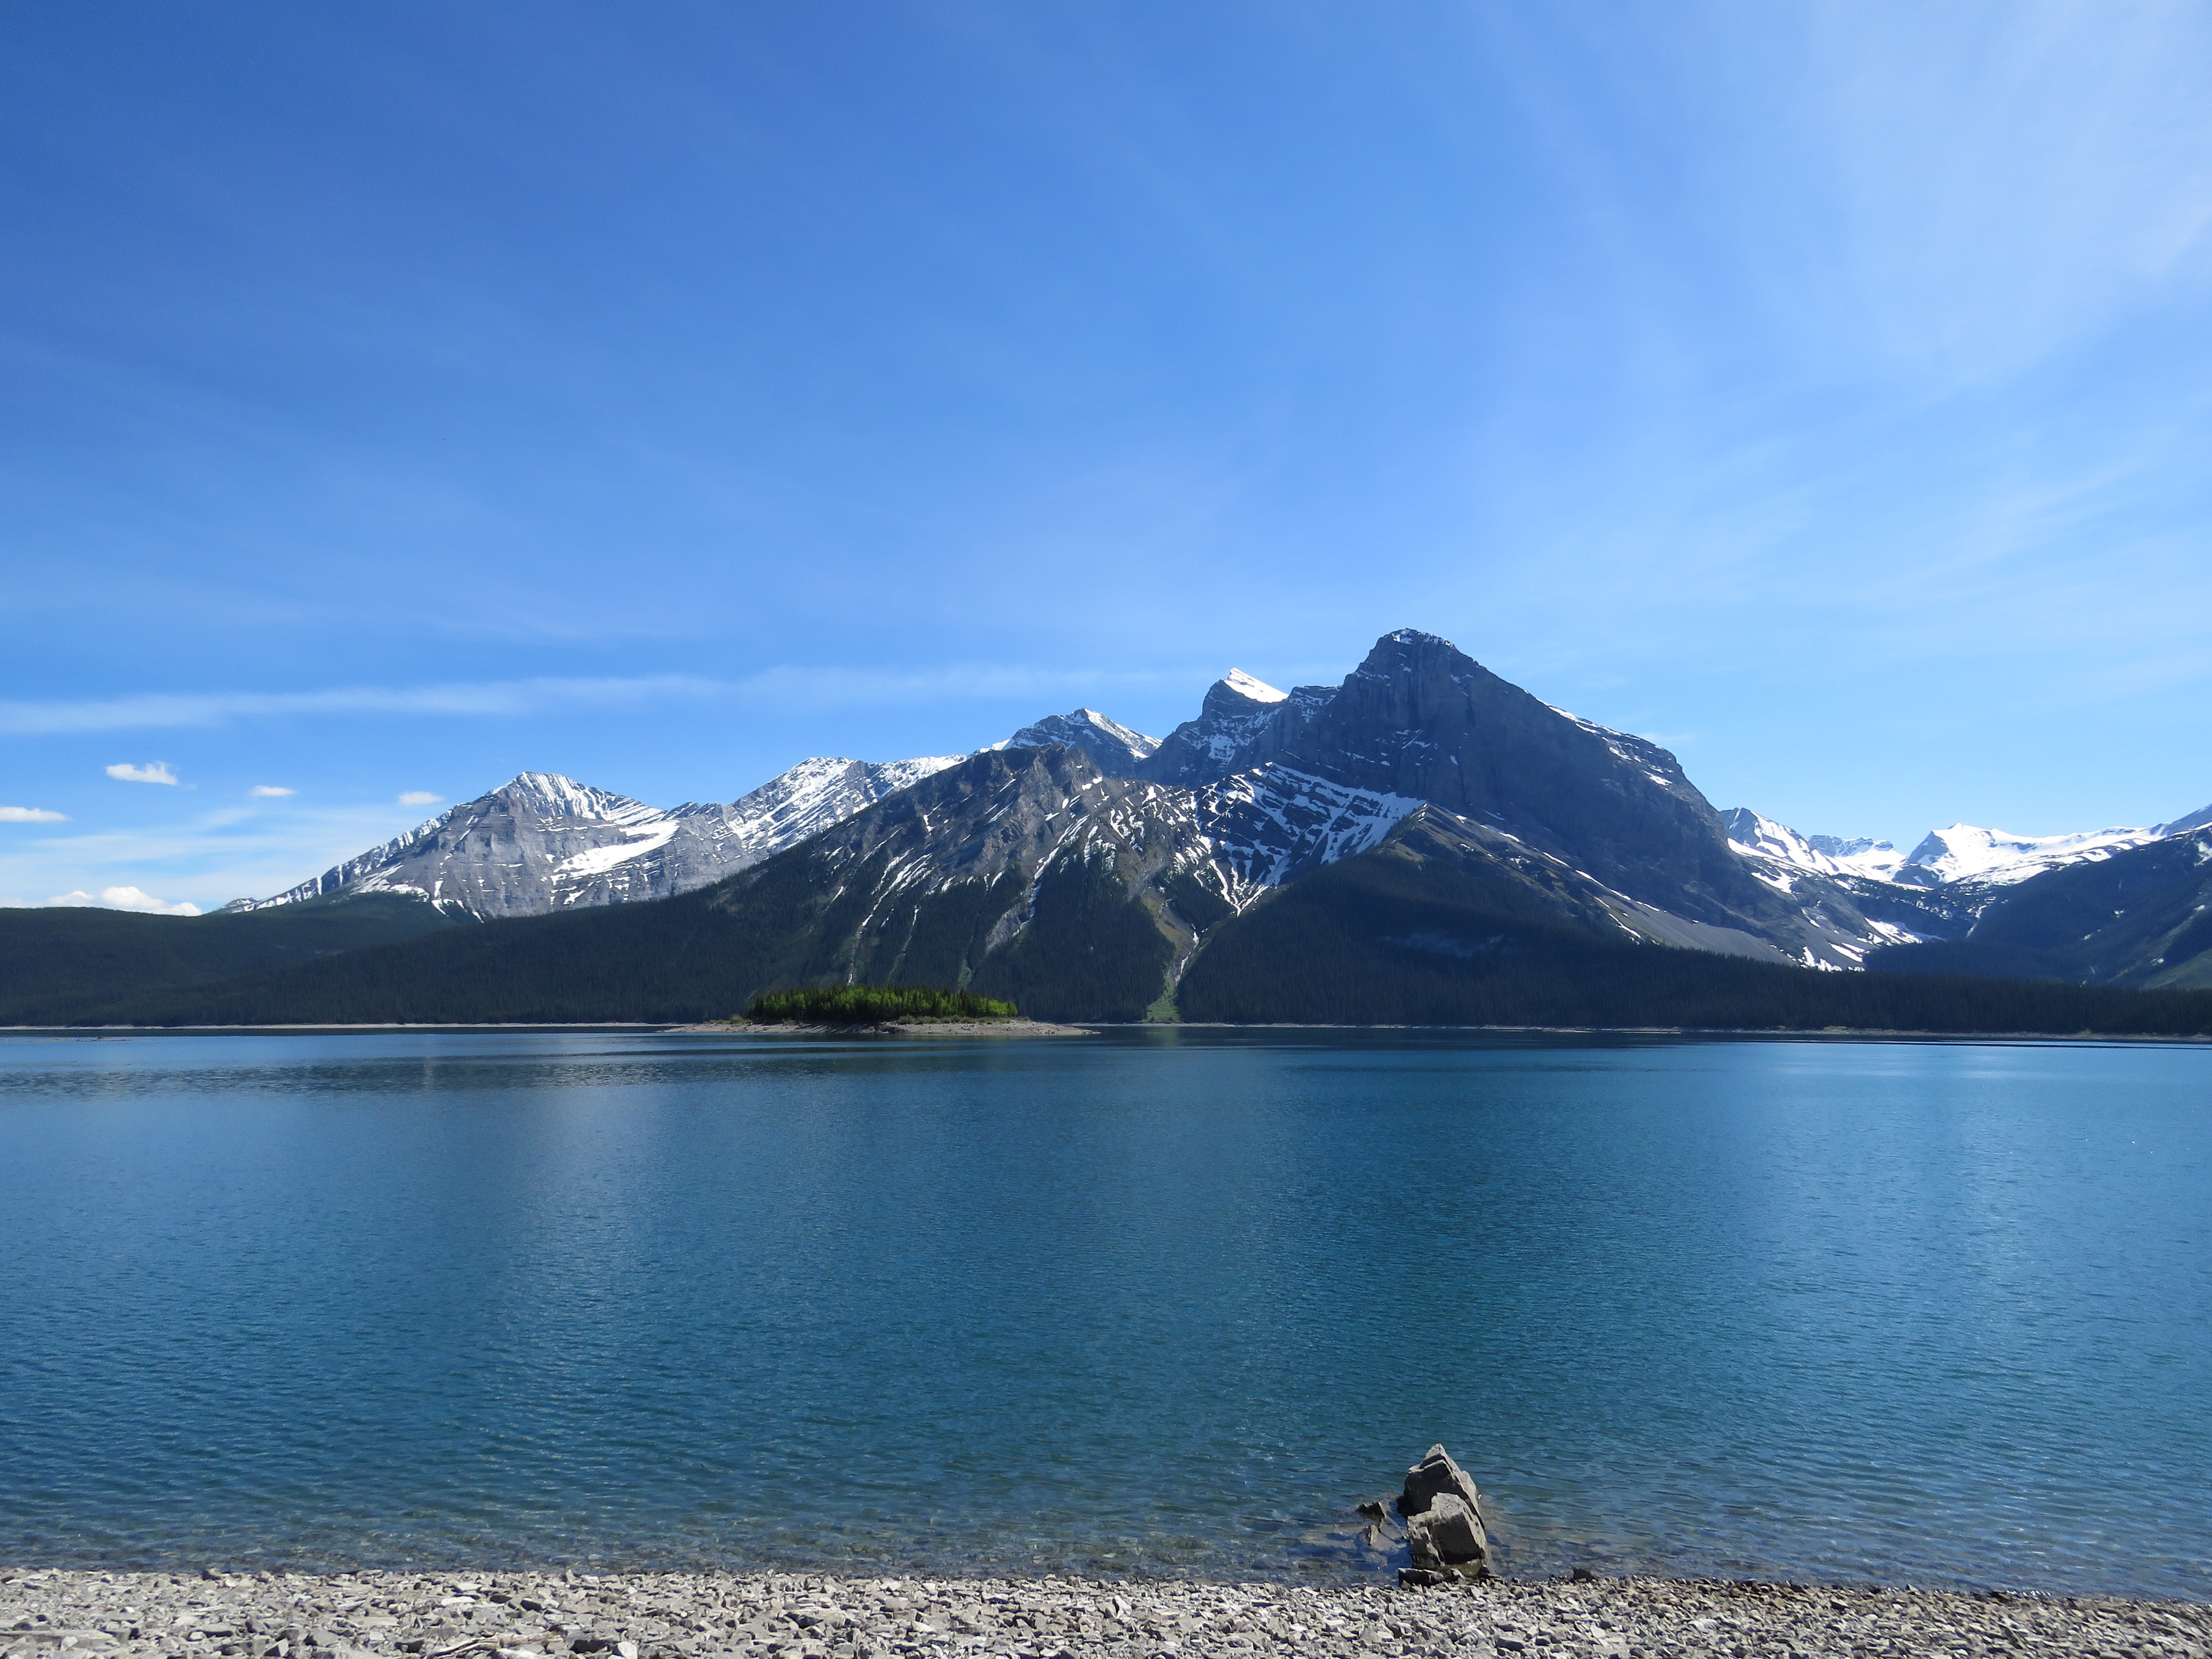
landscape, sea, water, nature, mountain, cloud, lake, mountain range, reflection, scenic, peaceful, park, scenery, serene, bay, rocky, fjord, reservoir, body of water, mountains, alps, canada, canadian, fell, alberta, loch, crater lake, kananaskis, rocky mountains, landform, upper kananaskis lake, mountainous landforms, glacial landform